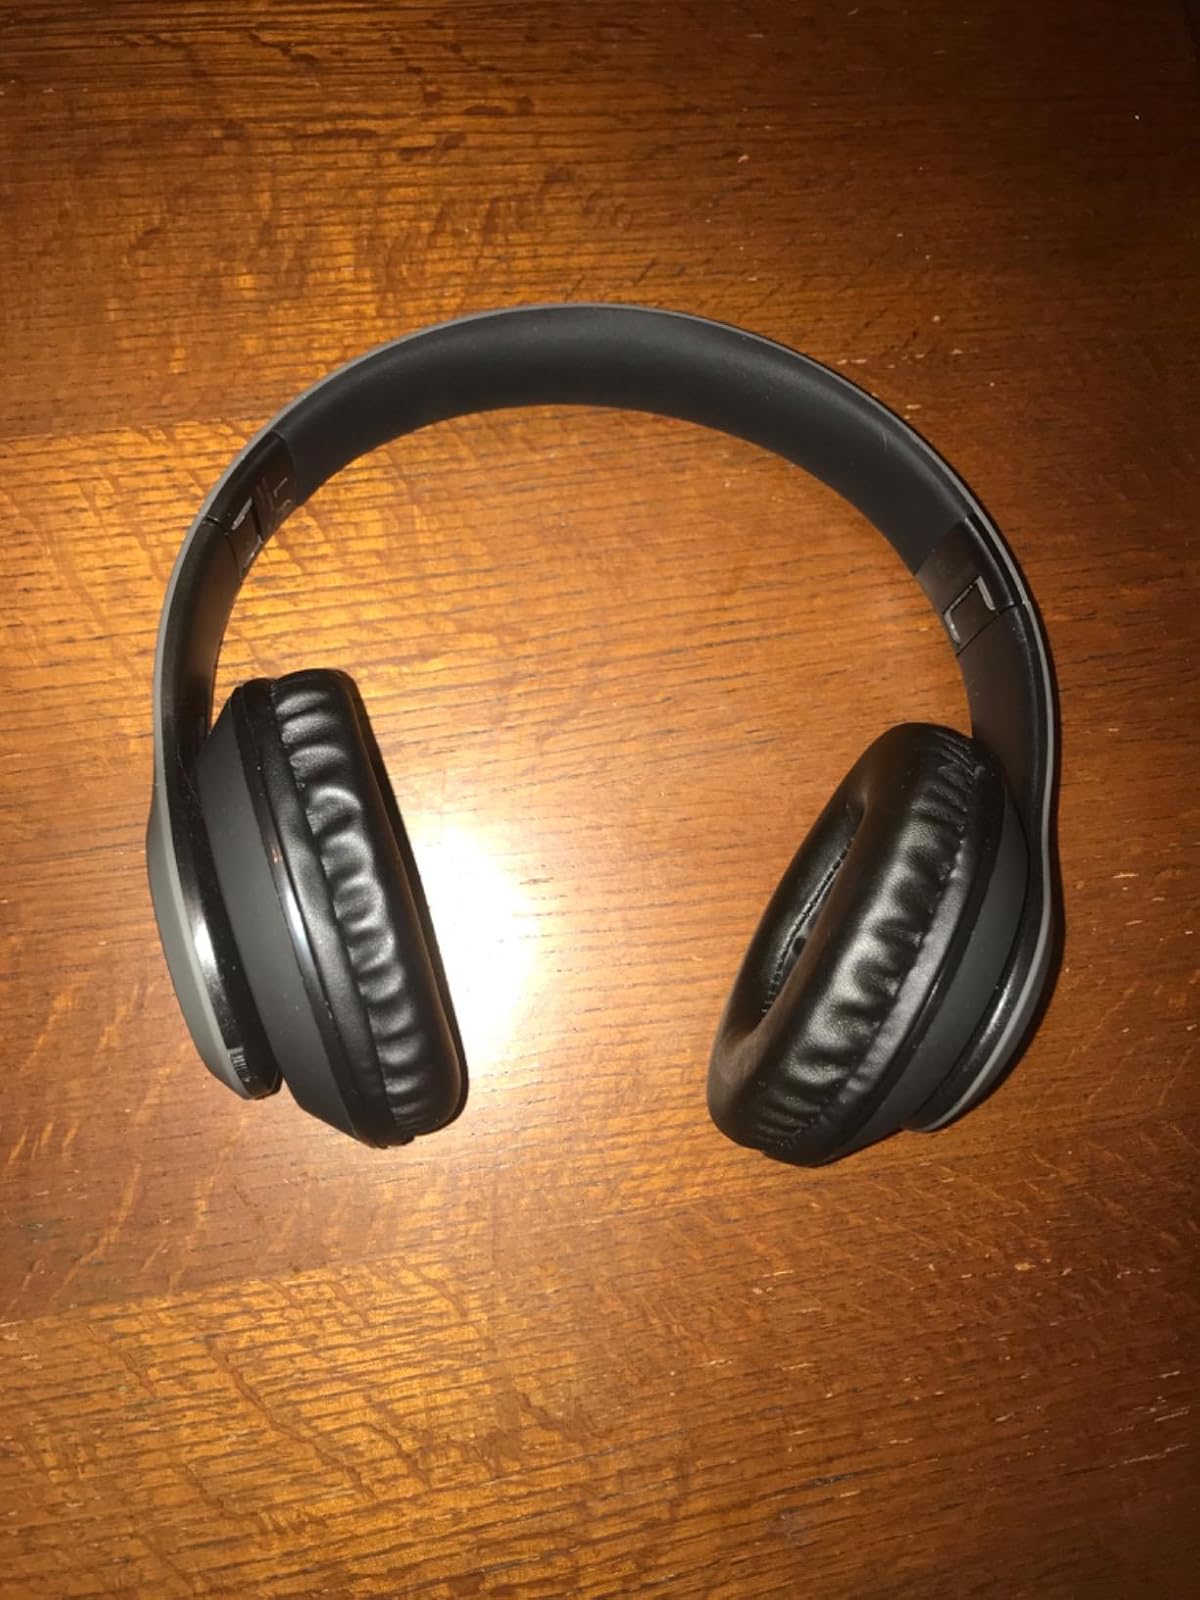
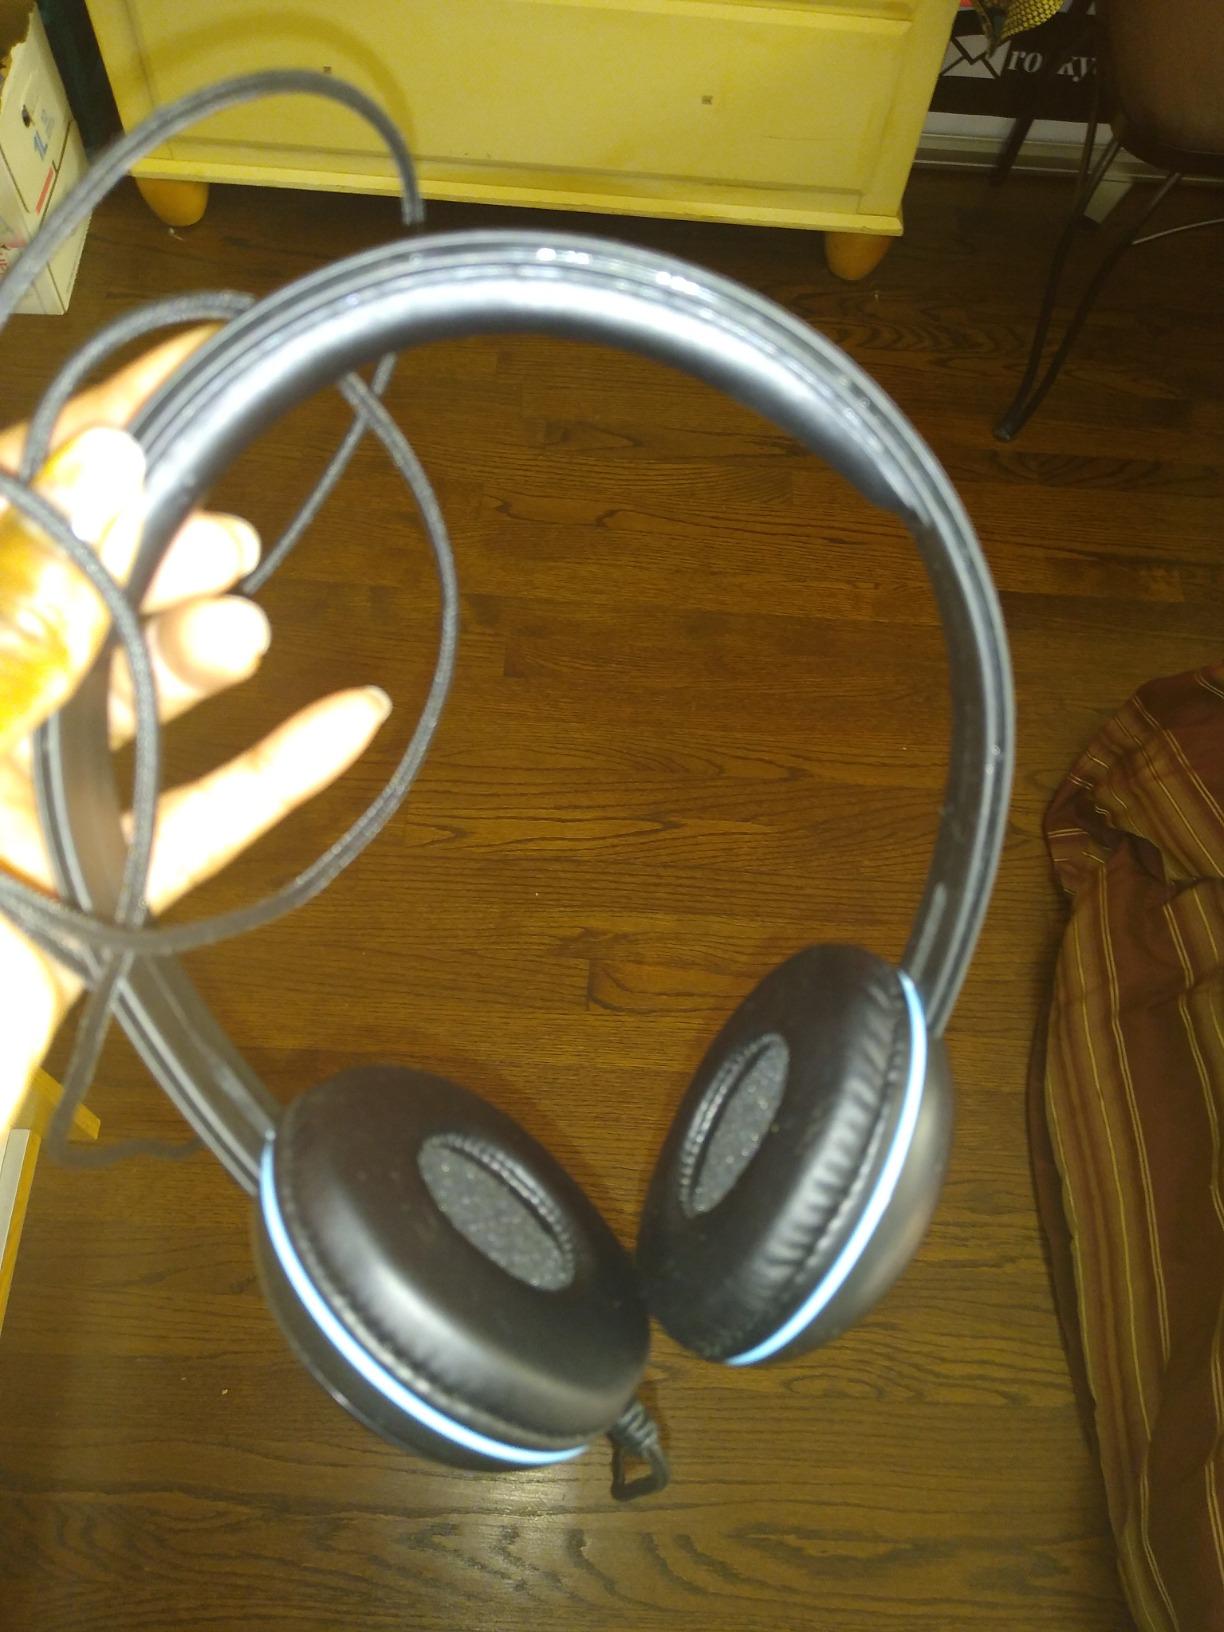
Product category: headphones
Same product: no